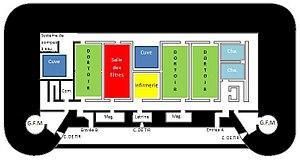
Abri du Gros Bois plan étage 1
L'abri du Gros-Bois est une des fortifications de la ligne Maginot, située au sud-ouest de la commune de Rochonvillers, dans le département de la Moselle. L'abri se trouve à l'extrémité sud du bois du même nom, tandis que la casemate C35 se trouve à l'extrémité nord.